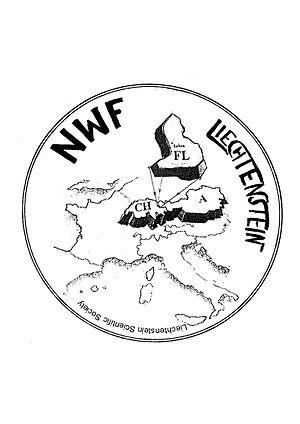
La Liechtenstein Physical Society est l'académie des sciences de la principauté du Liechtenstein. Elle a son siège social à Vaduz. La Société s'est formée à partir de la section de physique du Forum constitué en 1993 à l'initiative du Prof. Cyril Deicha. En 2007, elle a été admise comme membre de la Société européenne de physique.